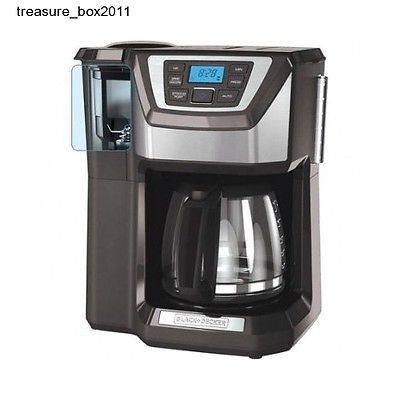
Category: coffee maker